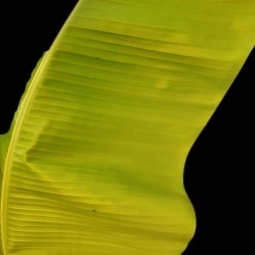
Label: Sulphur